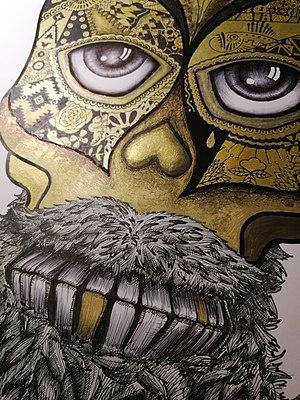
inspirée des Calavera mexicain, cette illustration réalisé en 2018 est réalisée à base de stylos à encre de chine et différentes peinture dorée.
Fabien CANTALUPI de son nom d'artiste BroZart est un artiste illustrateur. Né à Chambéry en 1985. Il grandit à la campagne près de sa famille.